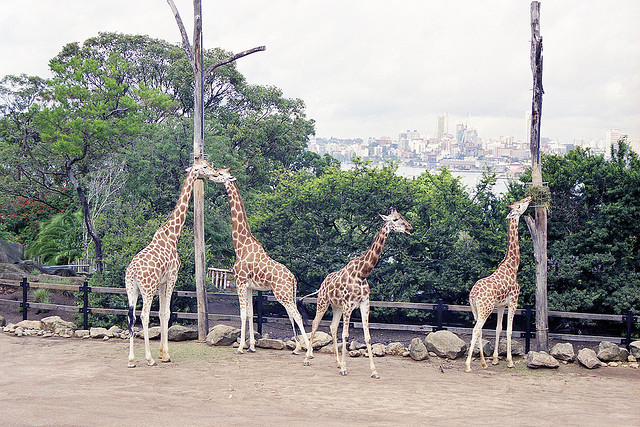
user: Given an image and a question. Answer the question in a short answer. Question: What continent are these animals native to? Short Answer:
assistant: africa